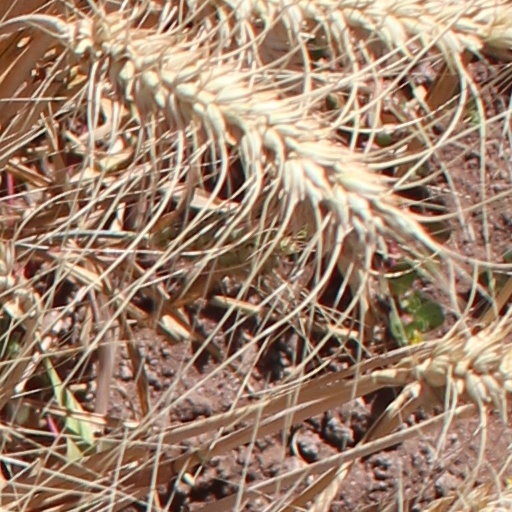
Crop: wheat